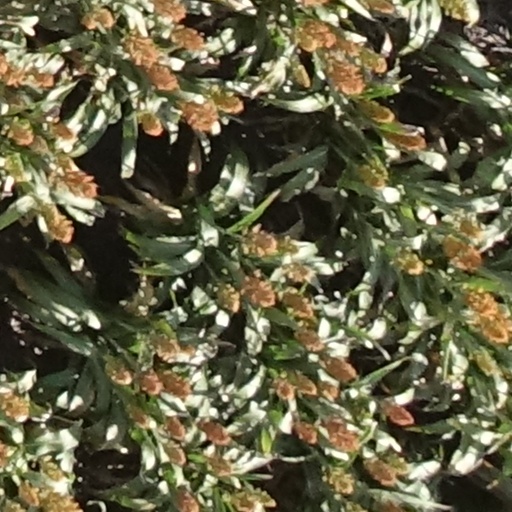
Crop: sorghum